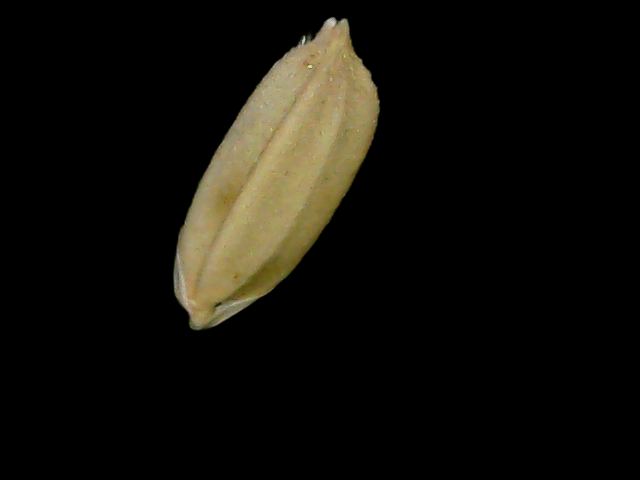
Rice variety: Bd76